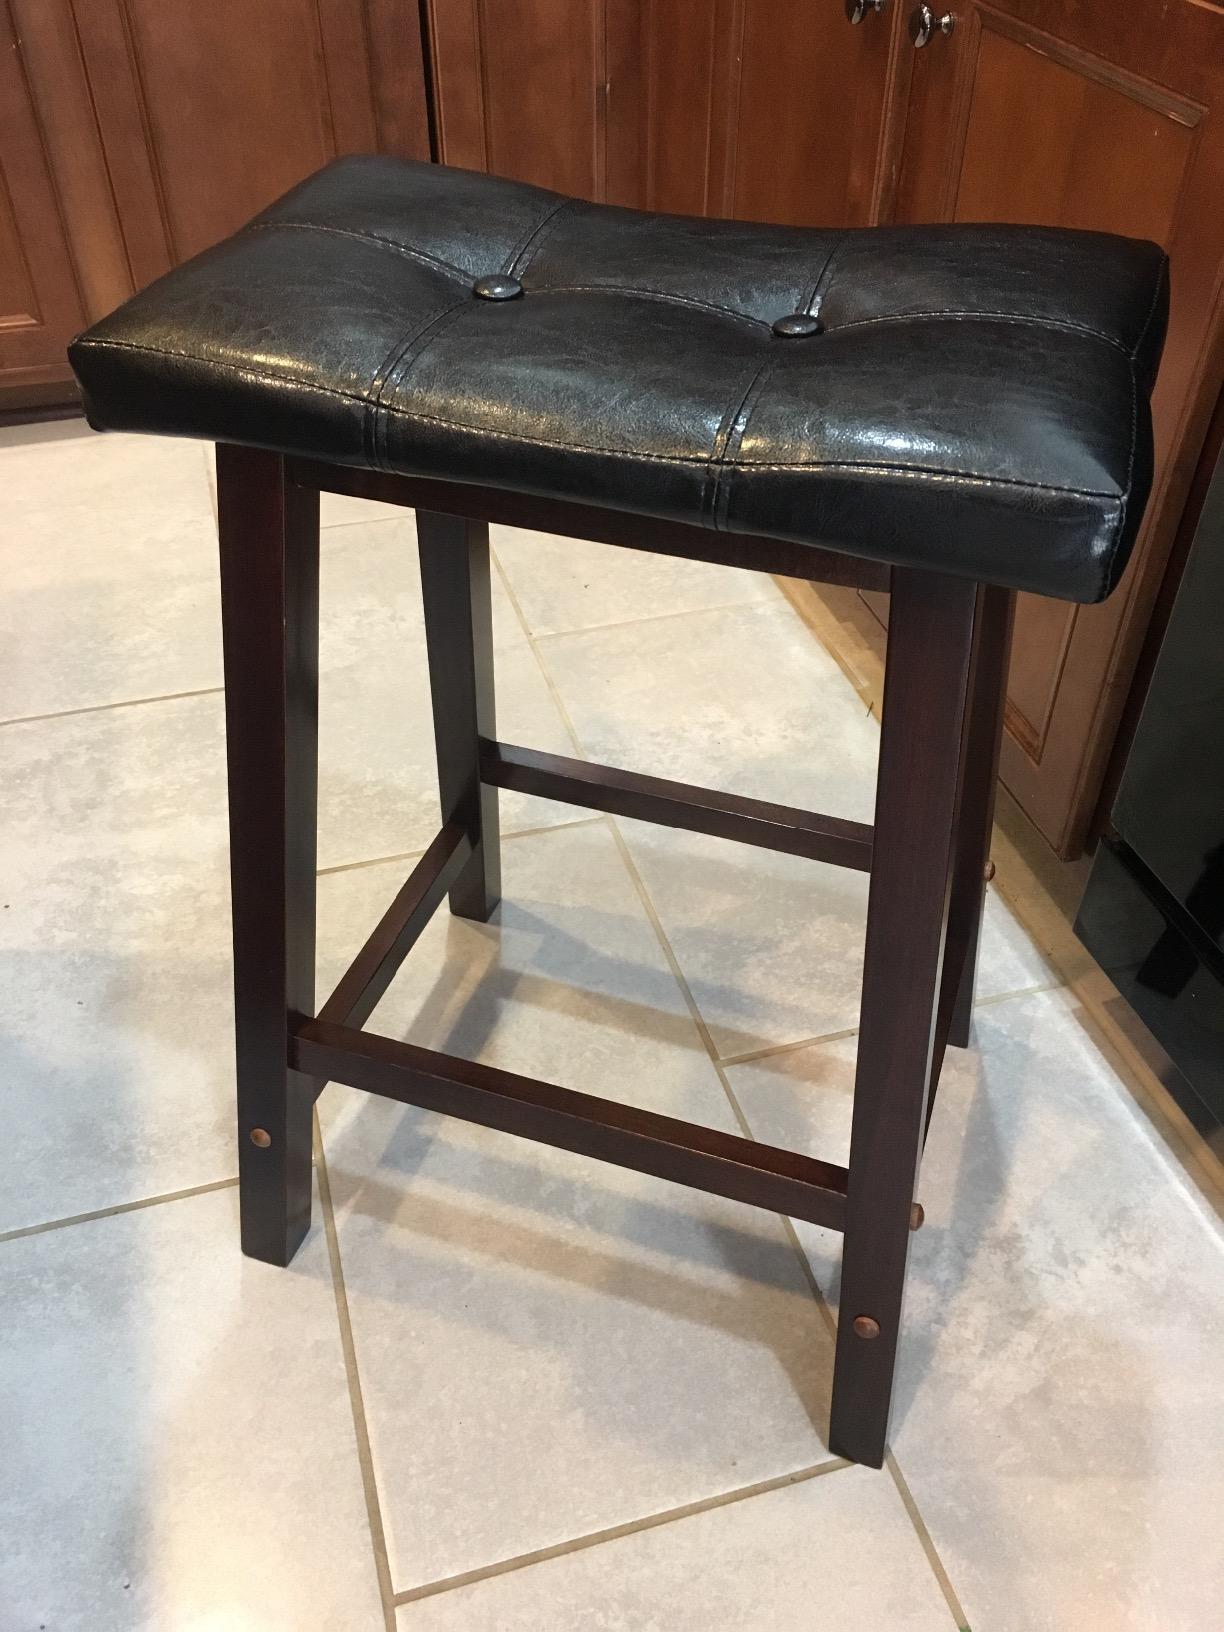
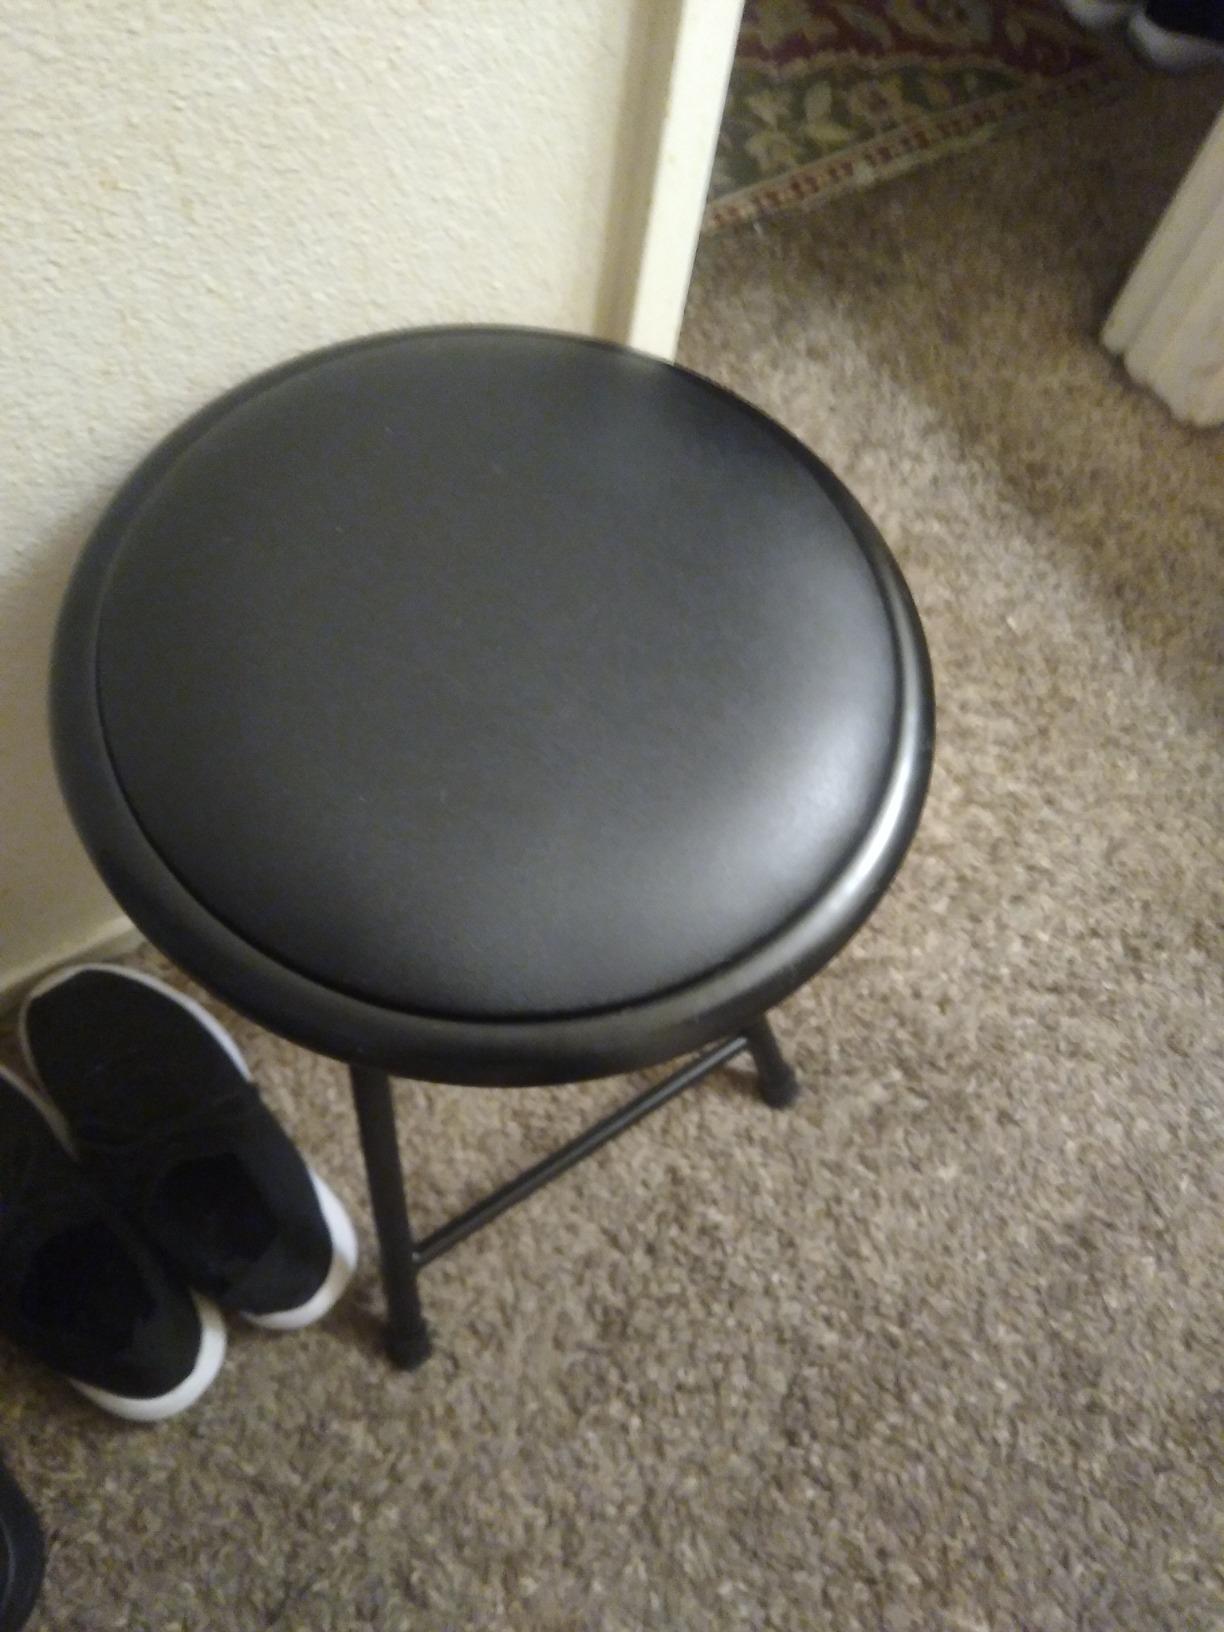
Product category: stool
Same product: no